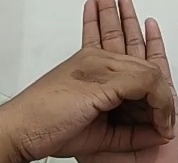
ASL sign: 0